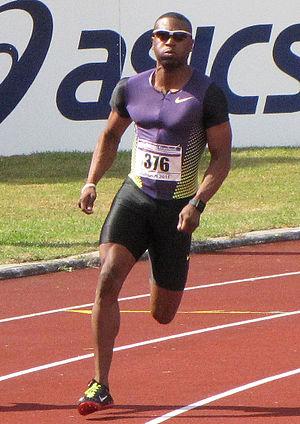
Manteo Mitchell est un athlète américain, spécialiste du 400 mètres.